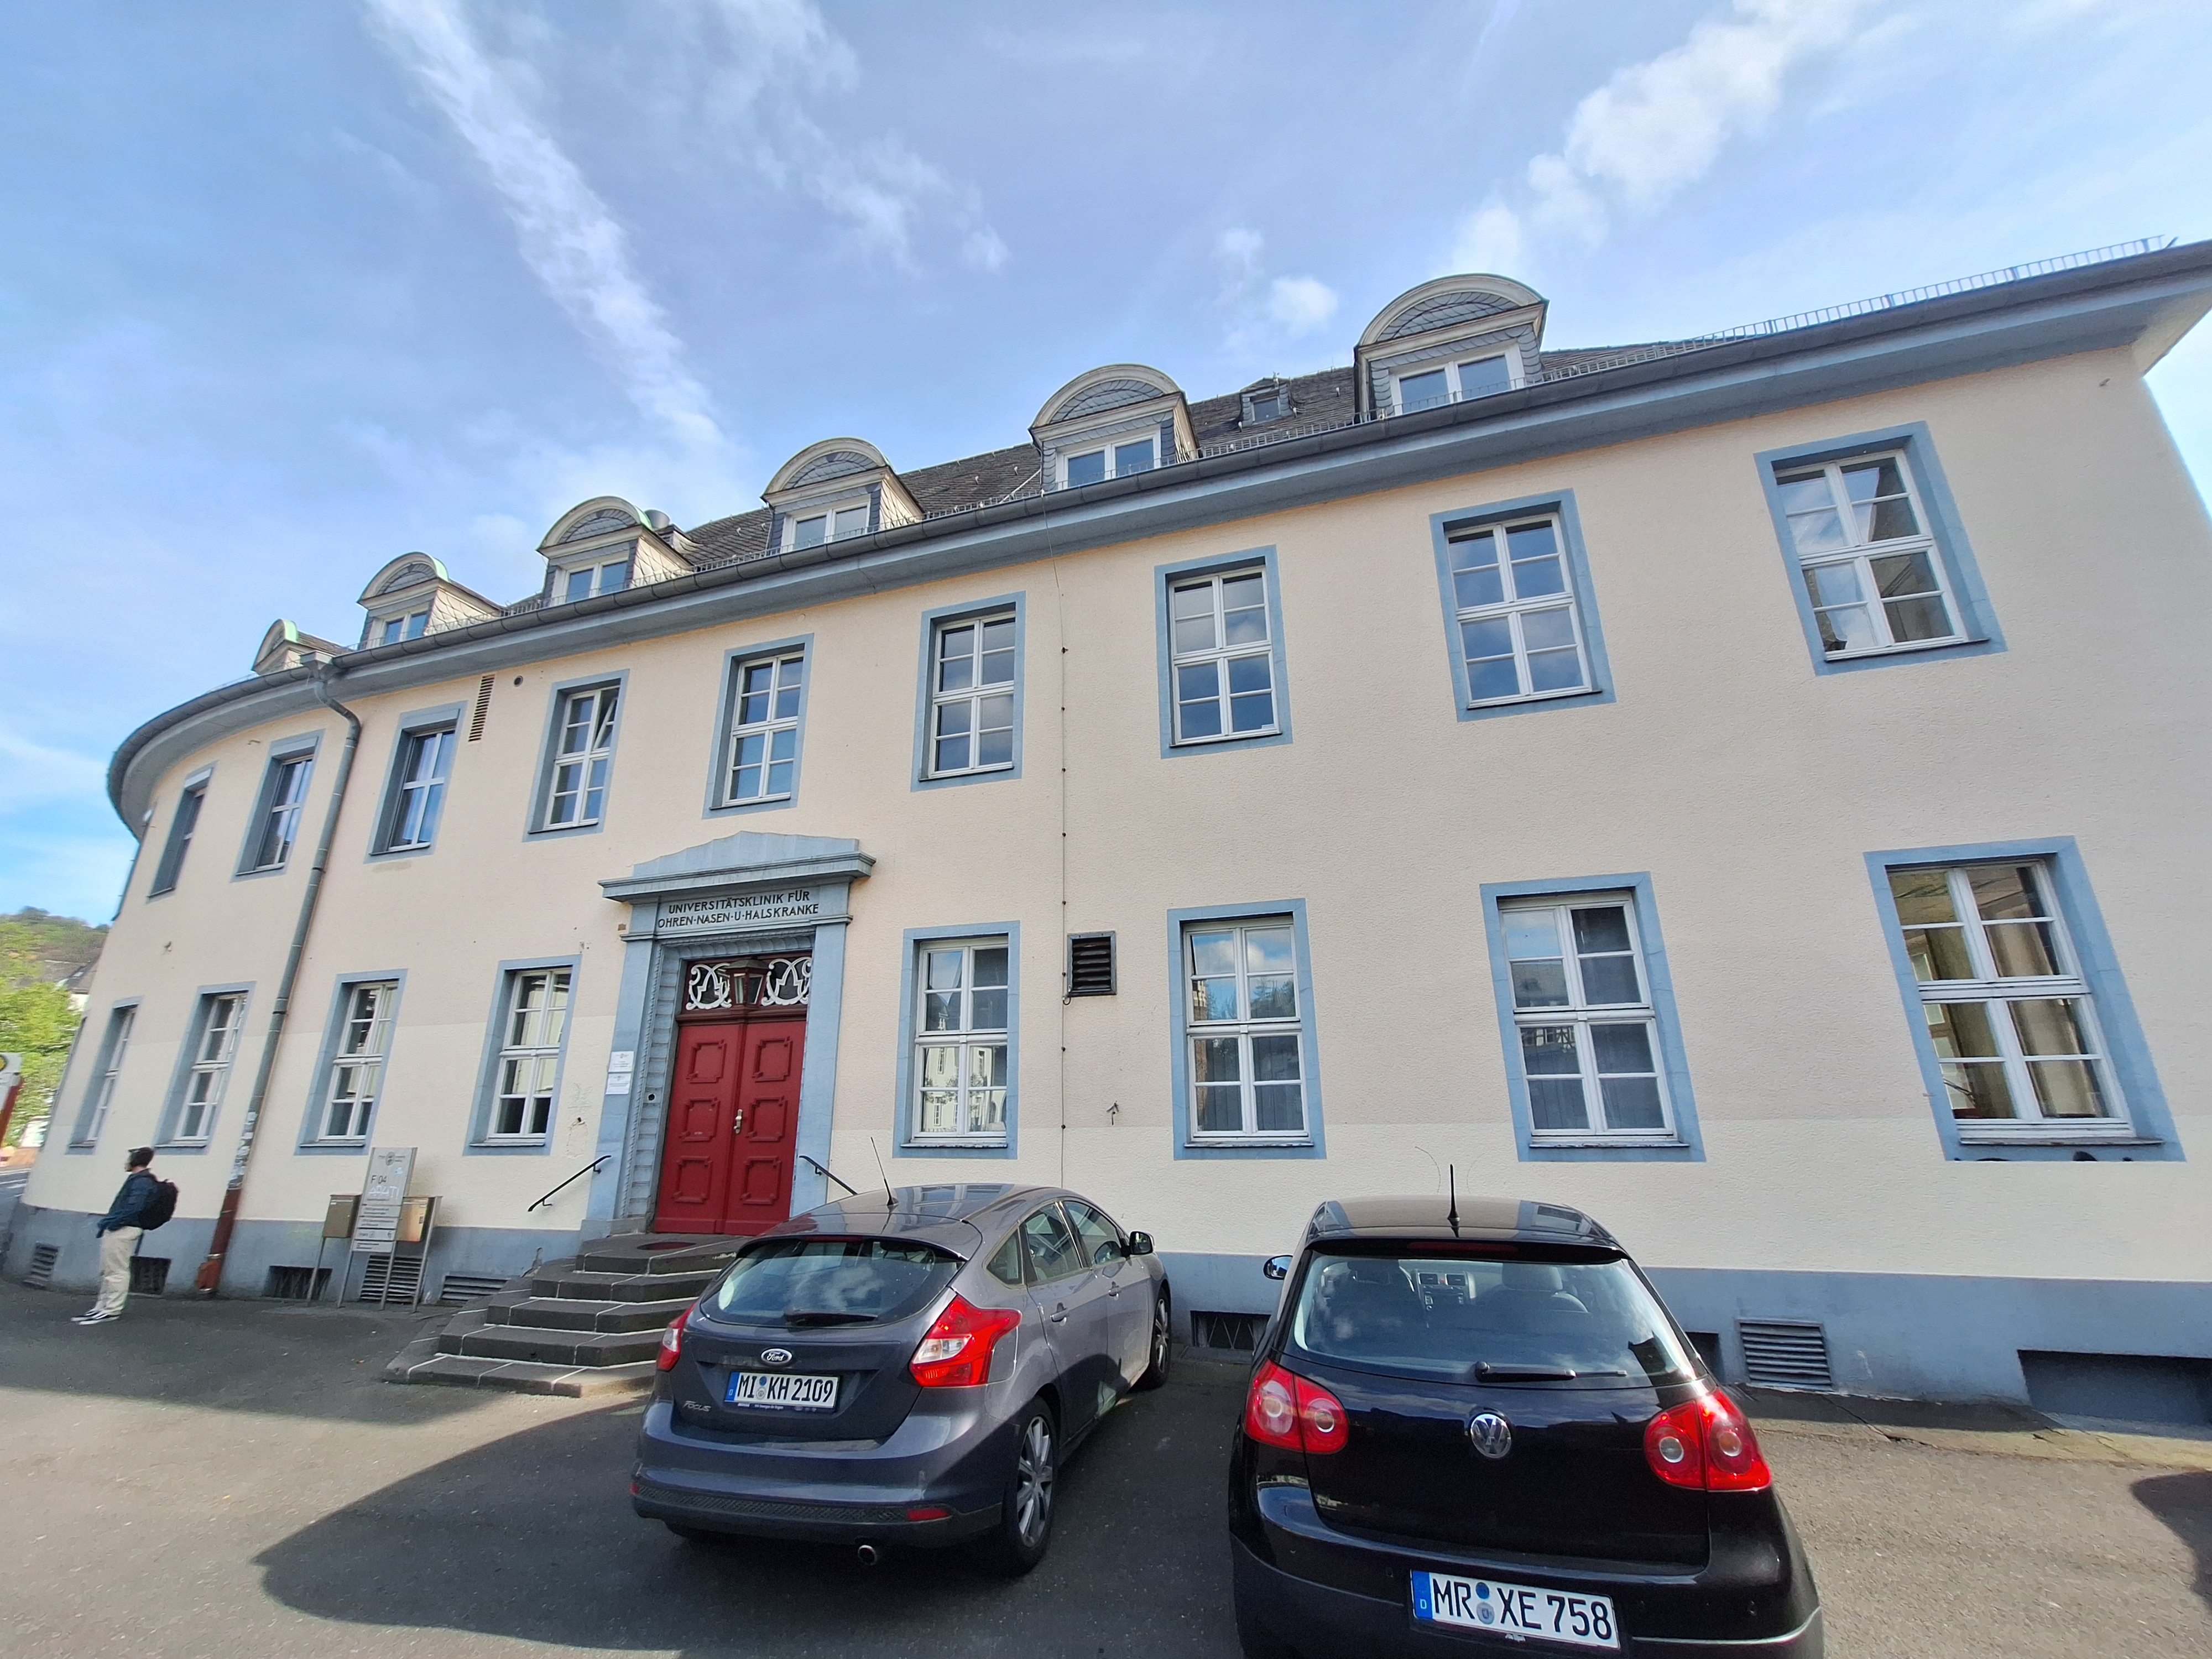
Building: Deutschhausstraße 3